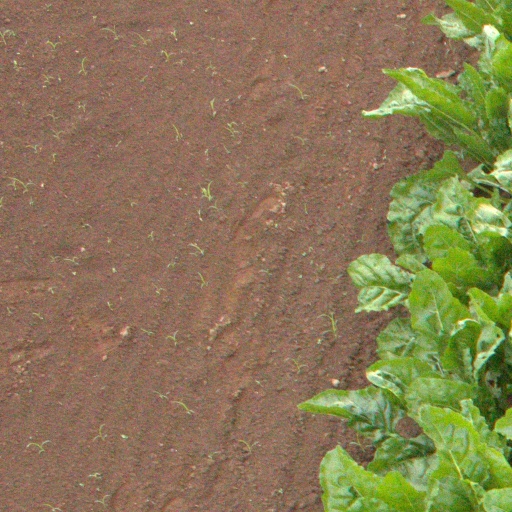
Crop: sugar beet